Lilly (1958 film)

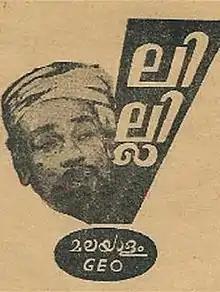
Poster

Lilly is a 1958 Indian Malayalam-language film, directed by F. Nagoor and produced by Manneth David. The film stars Prem Nazir and Kumari Thankam. The film had musical score by Viswanathan–Ramamoorthy.